Super Sprint

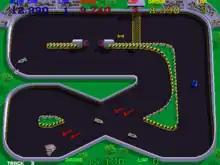
Arcade screenshot

Up to three players drive simultaneously on a circuit against opponents controlled by the computer. The circuits are viewed from above and always fit on the screen, so the game never scrolls. After three laps, the winner advances to the next circuit. There are eight circuits in total, but the game only ends if the player can reach race 85 where the bonus Super Speedway circuit is played. As the player advances to higher levels, more and more obstacles appear on the track, like oil puddles and miniature tornadoes. If the car touches them, the player loses control for a short time. Driving into a wall at high speed or falling from one of the bridges destroys the car, but a helicopter will appear to replace it.